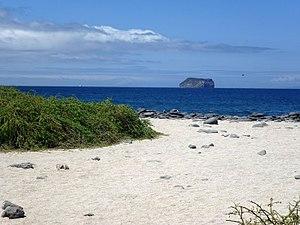
Les îles Galápagos sont un archipel et une province de l'Équateur situé dans le Nord-Est de l'océan Pacifique sud, à la latitude de l'équateur.
L'île Seymour Nord, en espagnol Isla Seymour Norte, est une île inhabitée d'Équateur située dans l'archipel des Galápagos.